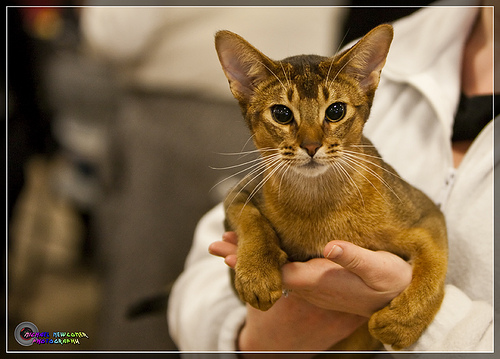
Animal: cat
Breed: Abyssinian